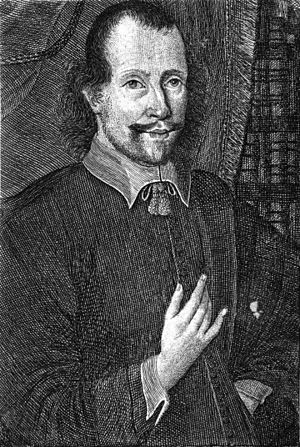
Simon Dach
Simon Dach var en tysk digter.